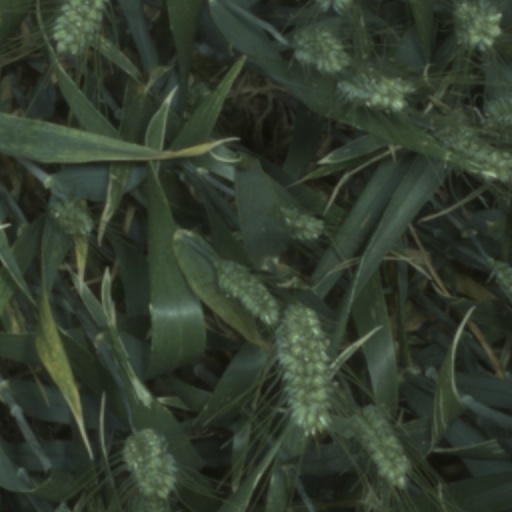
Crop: wheat